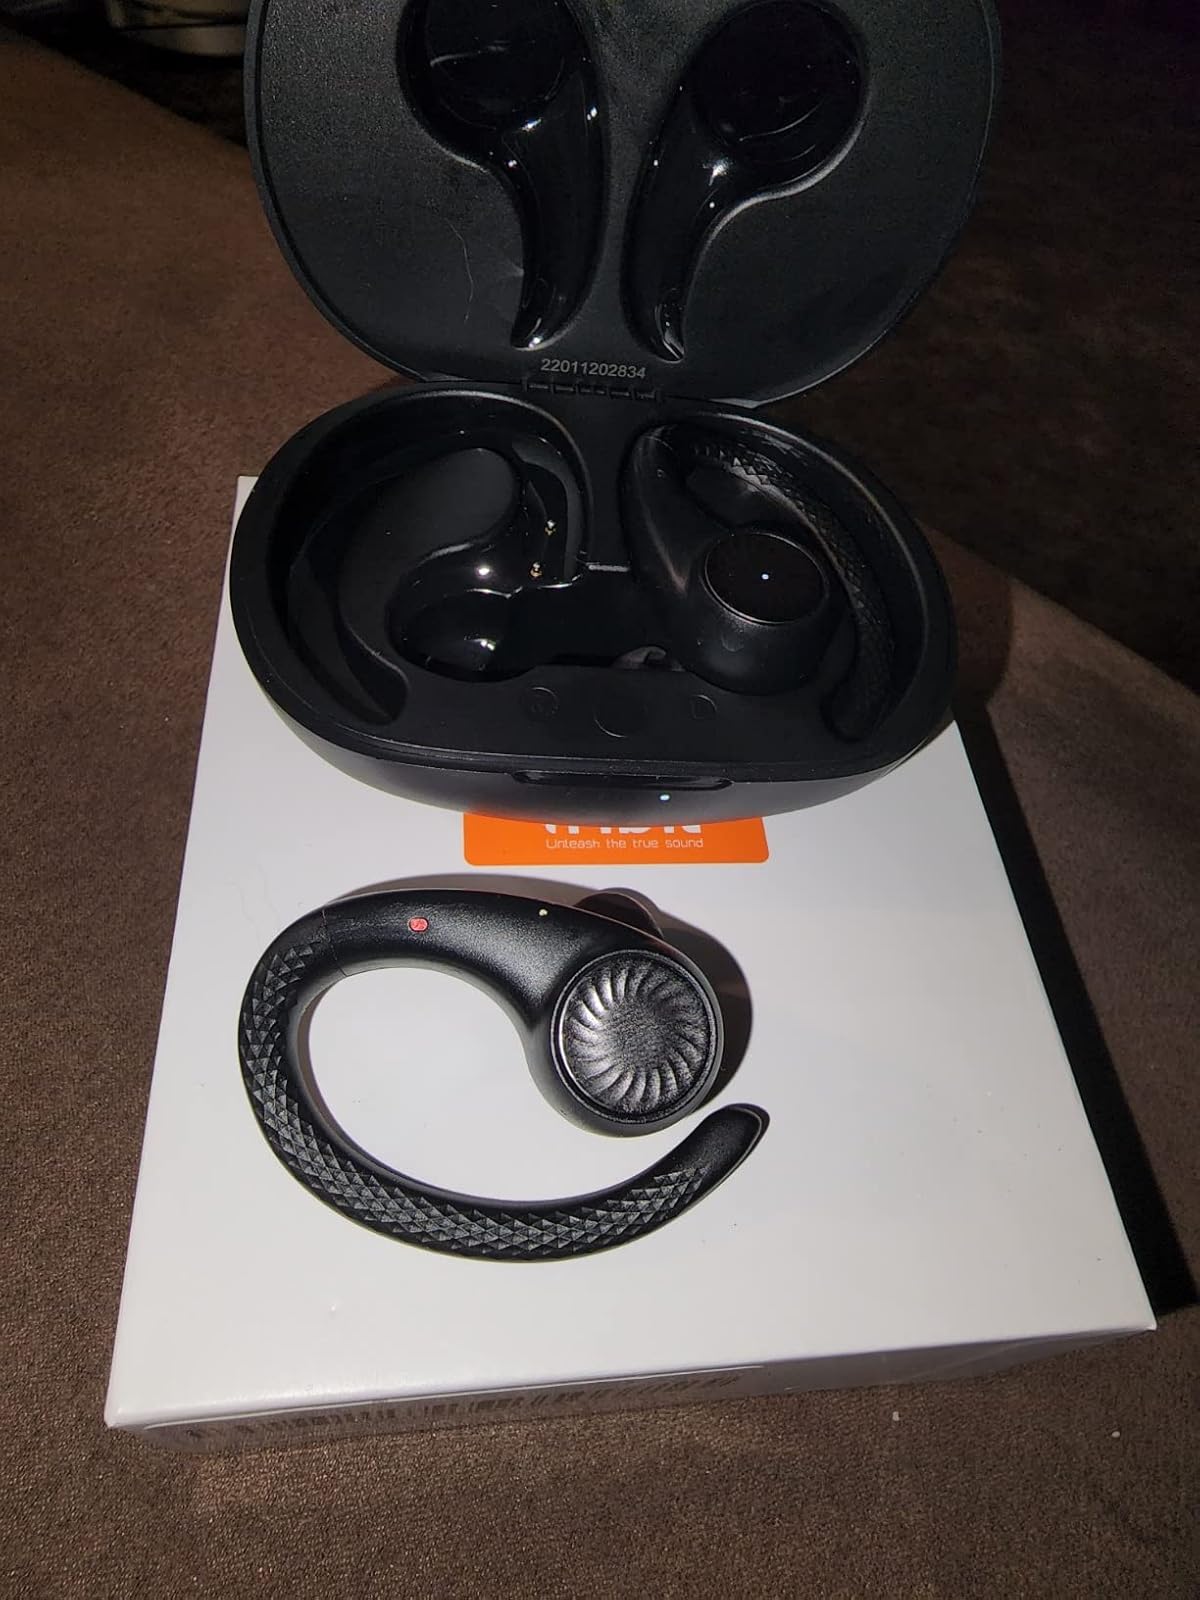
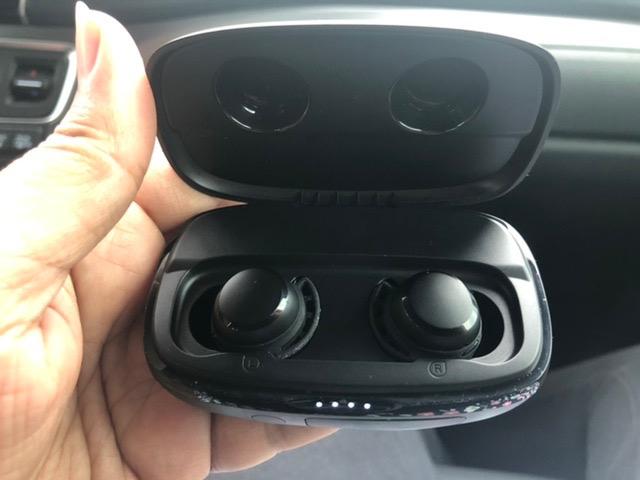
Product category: earbuds
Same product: no